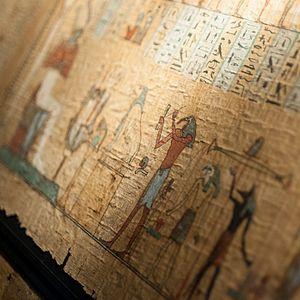
Le Livre des Morts d’Ousirour. Papyrus, Thèbes, Egypte. Ier s. av. J.-C. – IIe s. Restauré et conservé à la Fondation Martin Bodmer. Photo Naomi Wenger.
La Fondation Martin Bodmer est une bibliothèque et un musée privé située sur le territoire de la commune genevoise de Cologny, en Suisse. Elle conserve une grande collection de manuscrits autographes et d'imprimés. Le site de la Fondation, donnant sur le lac Léman, abrite environ 150 000 pièces. Le musée, conçu par l'architecte Mario Botta, est inauguré en novembre 2003.